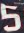
Number: 5